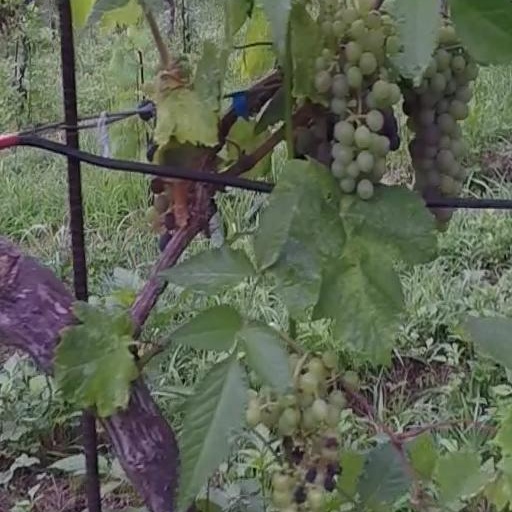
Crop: grape